Iowa Poetry Association

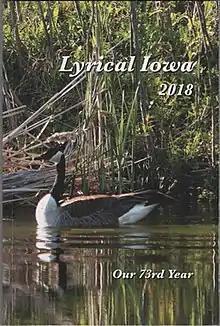
"Lyrical Iowa" anthology 2018

The Iowa Poetry Association was established in 1945, with a mission "to promote interest in and appreciation of poetry among Iowans" and "to encourage and improve the art of self-expression through verse of varied styles." The IPA celebrated its 75th anniversary in October 2020 with events in Des Moines. The Iowa Poetry Association currently includes over 350 members across the state.